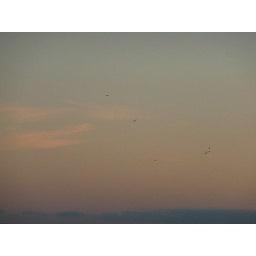
birds in sky 3